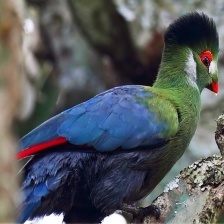
Species: WHITE CHEEKED TURACO
Scientific name: TAURACO LEUCOTIS